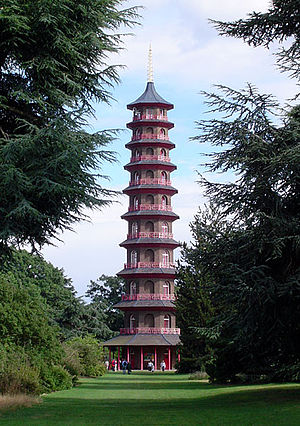
Pagode
Pagode i Royal Botanic Gardens, Kew, London.
Pagode er den europæiske benævnelse på de